Gladys Kathleen Parkin

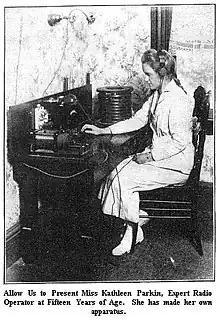

Gladys Kathleen Parkin (September 27, 1900 – August 3, 1990) was one of the earliest and youngest women to obtain a first-class government-issued radio license.